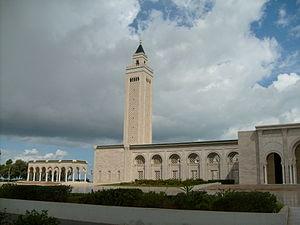
Carthage est une ville tunisienne située au nord-est de la capitale Tunis.